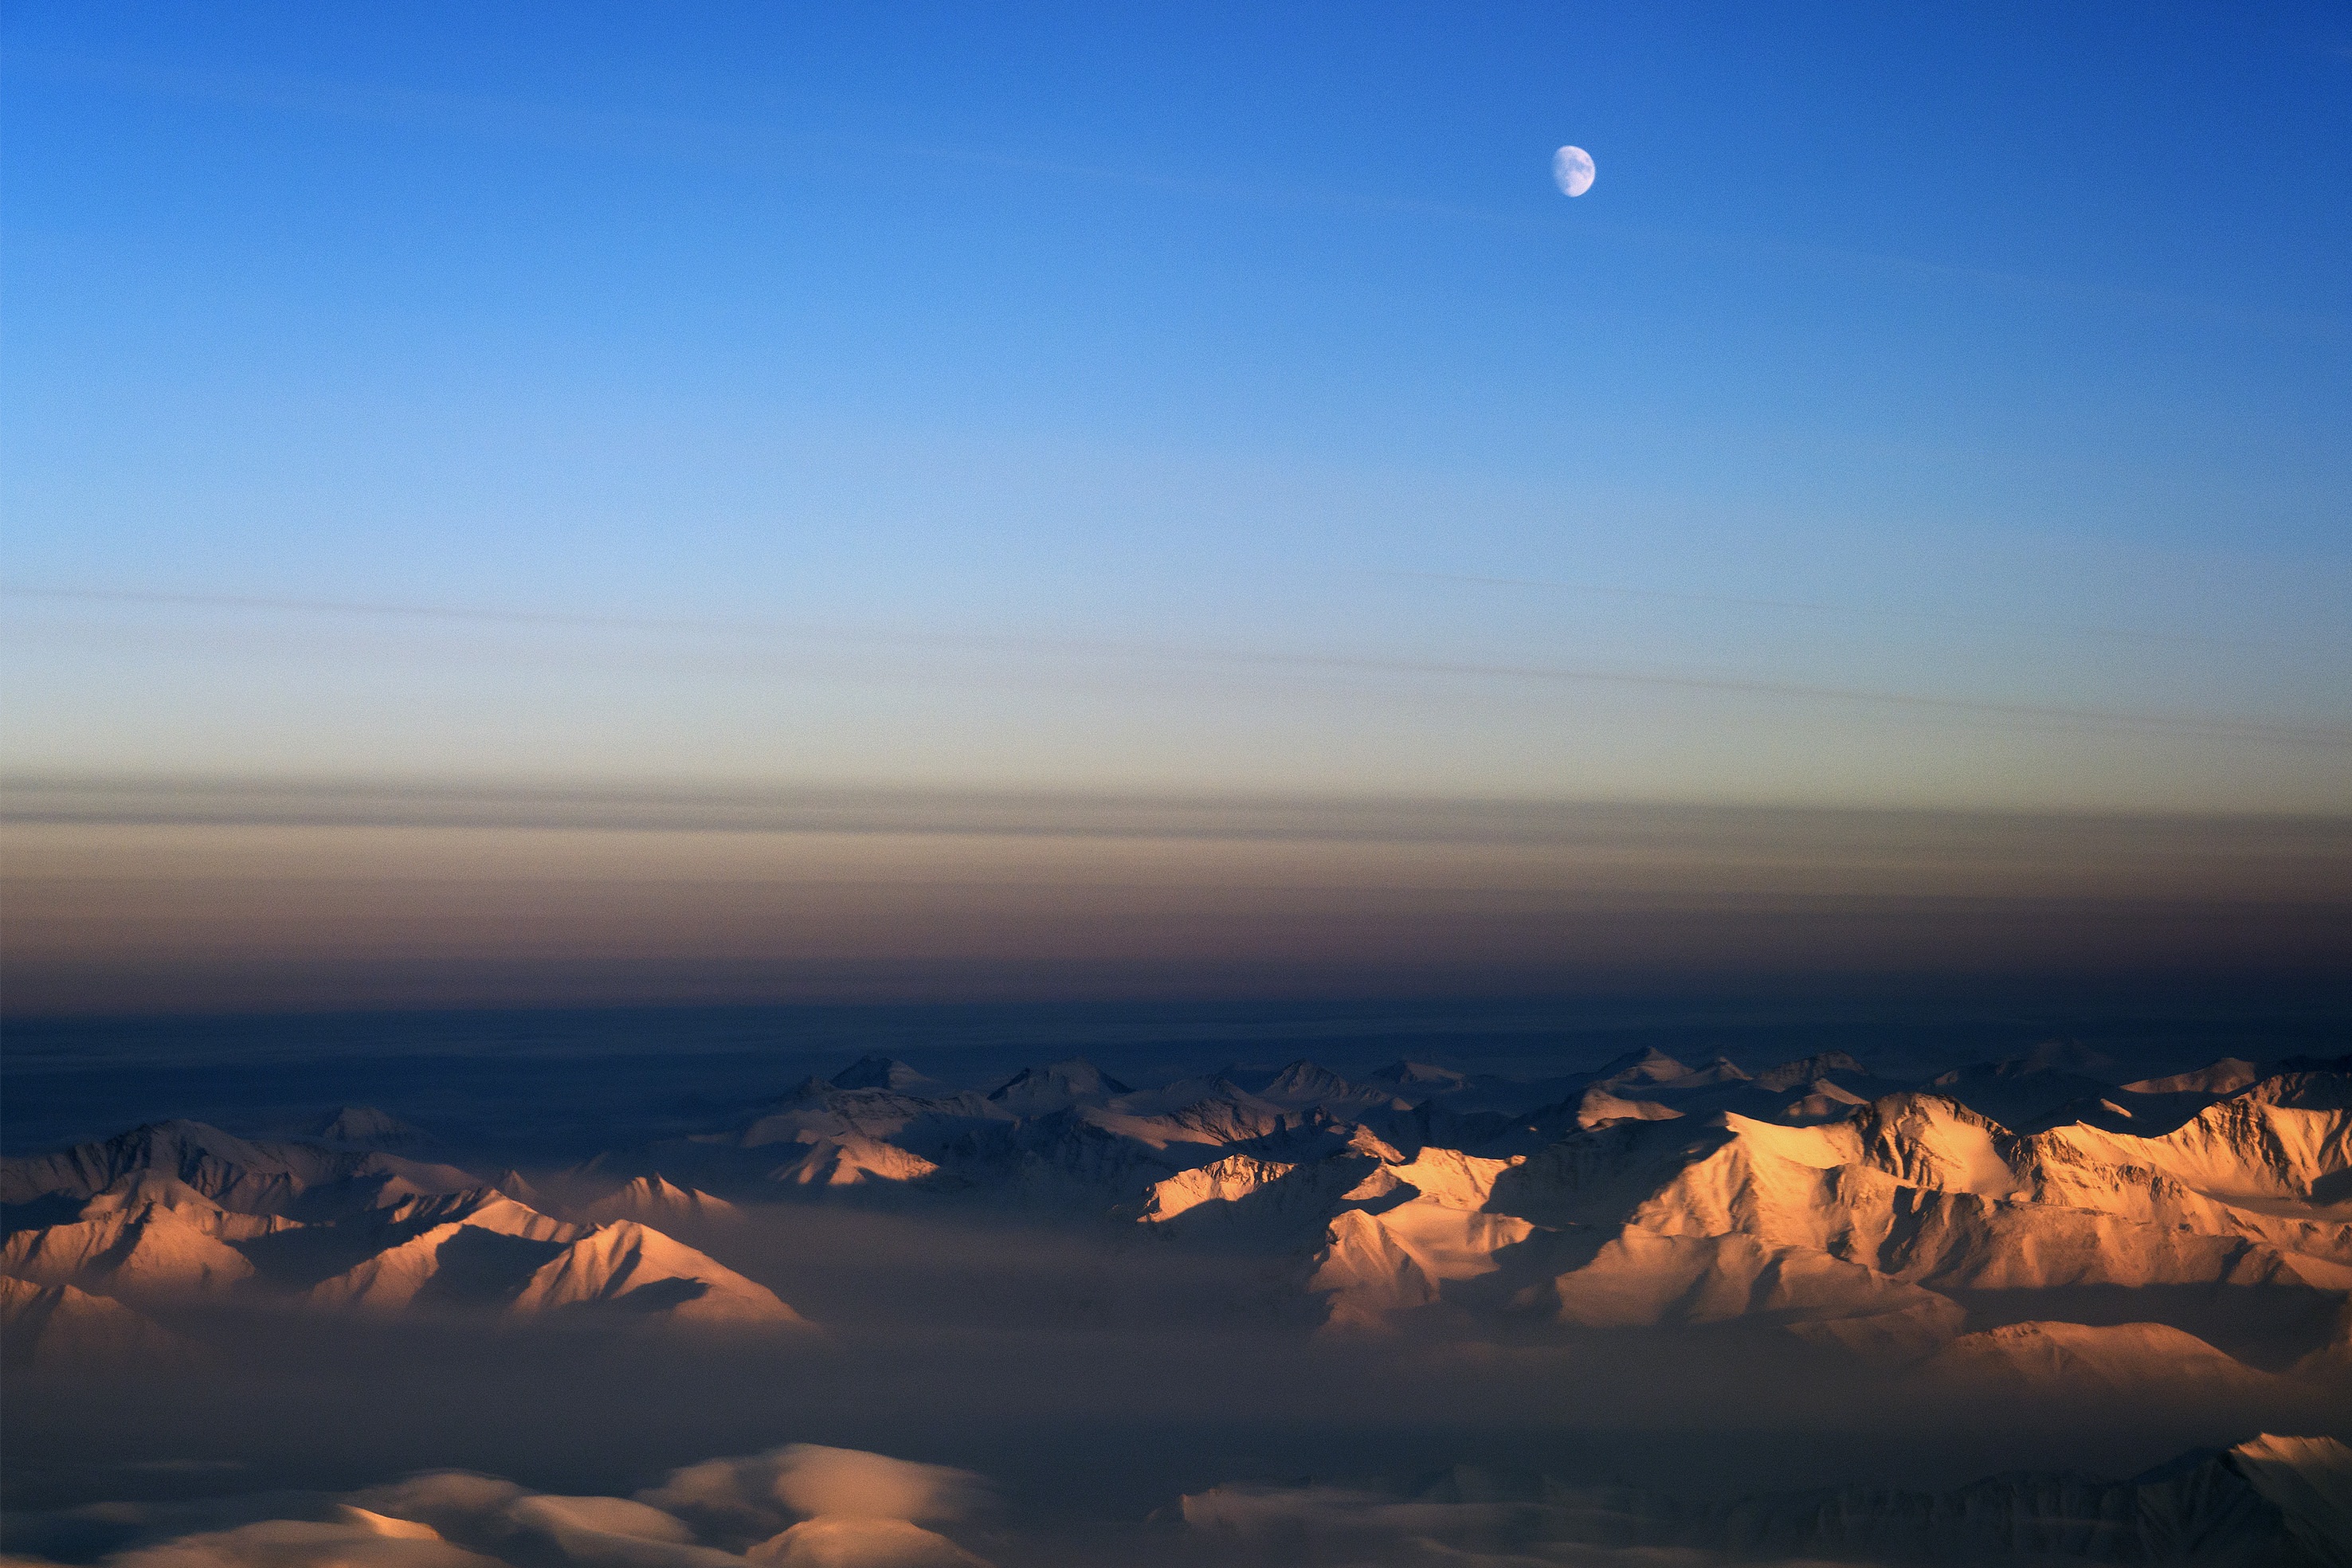
landscape, sea, horizon, mountain, snow, cold, cloud, sky, sun, sunrise, sunset, bridge, sunlight, morning, dawn, atmosphere, dusk, ice, evening, frozen, arctic, moon, plain, afterglow, atmospheric phenomenon, atmosphere of earth, mountainous landforms